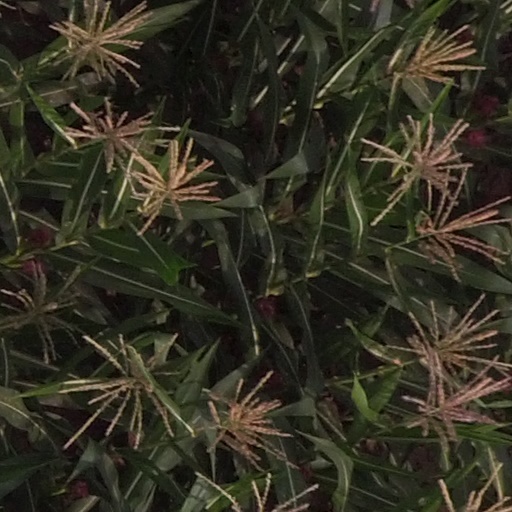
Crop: maize; corn